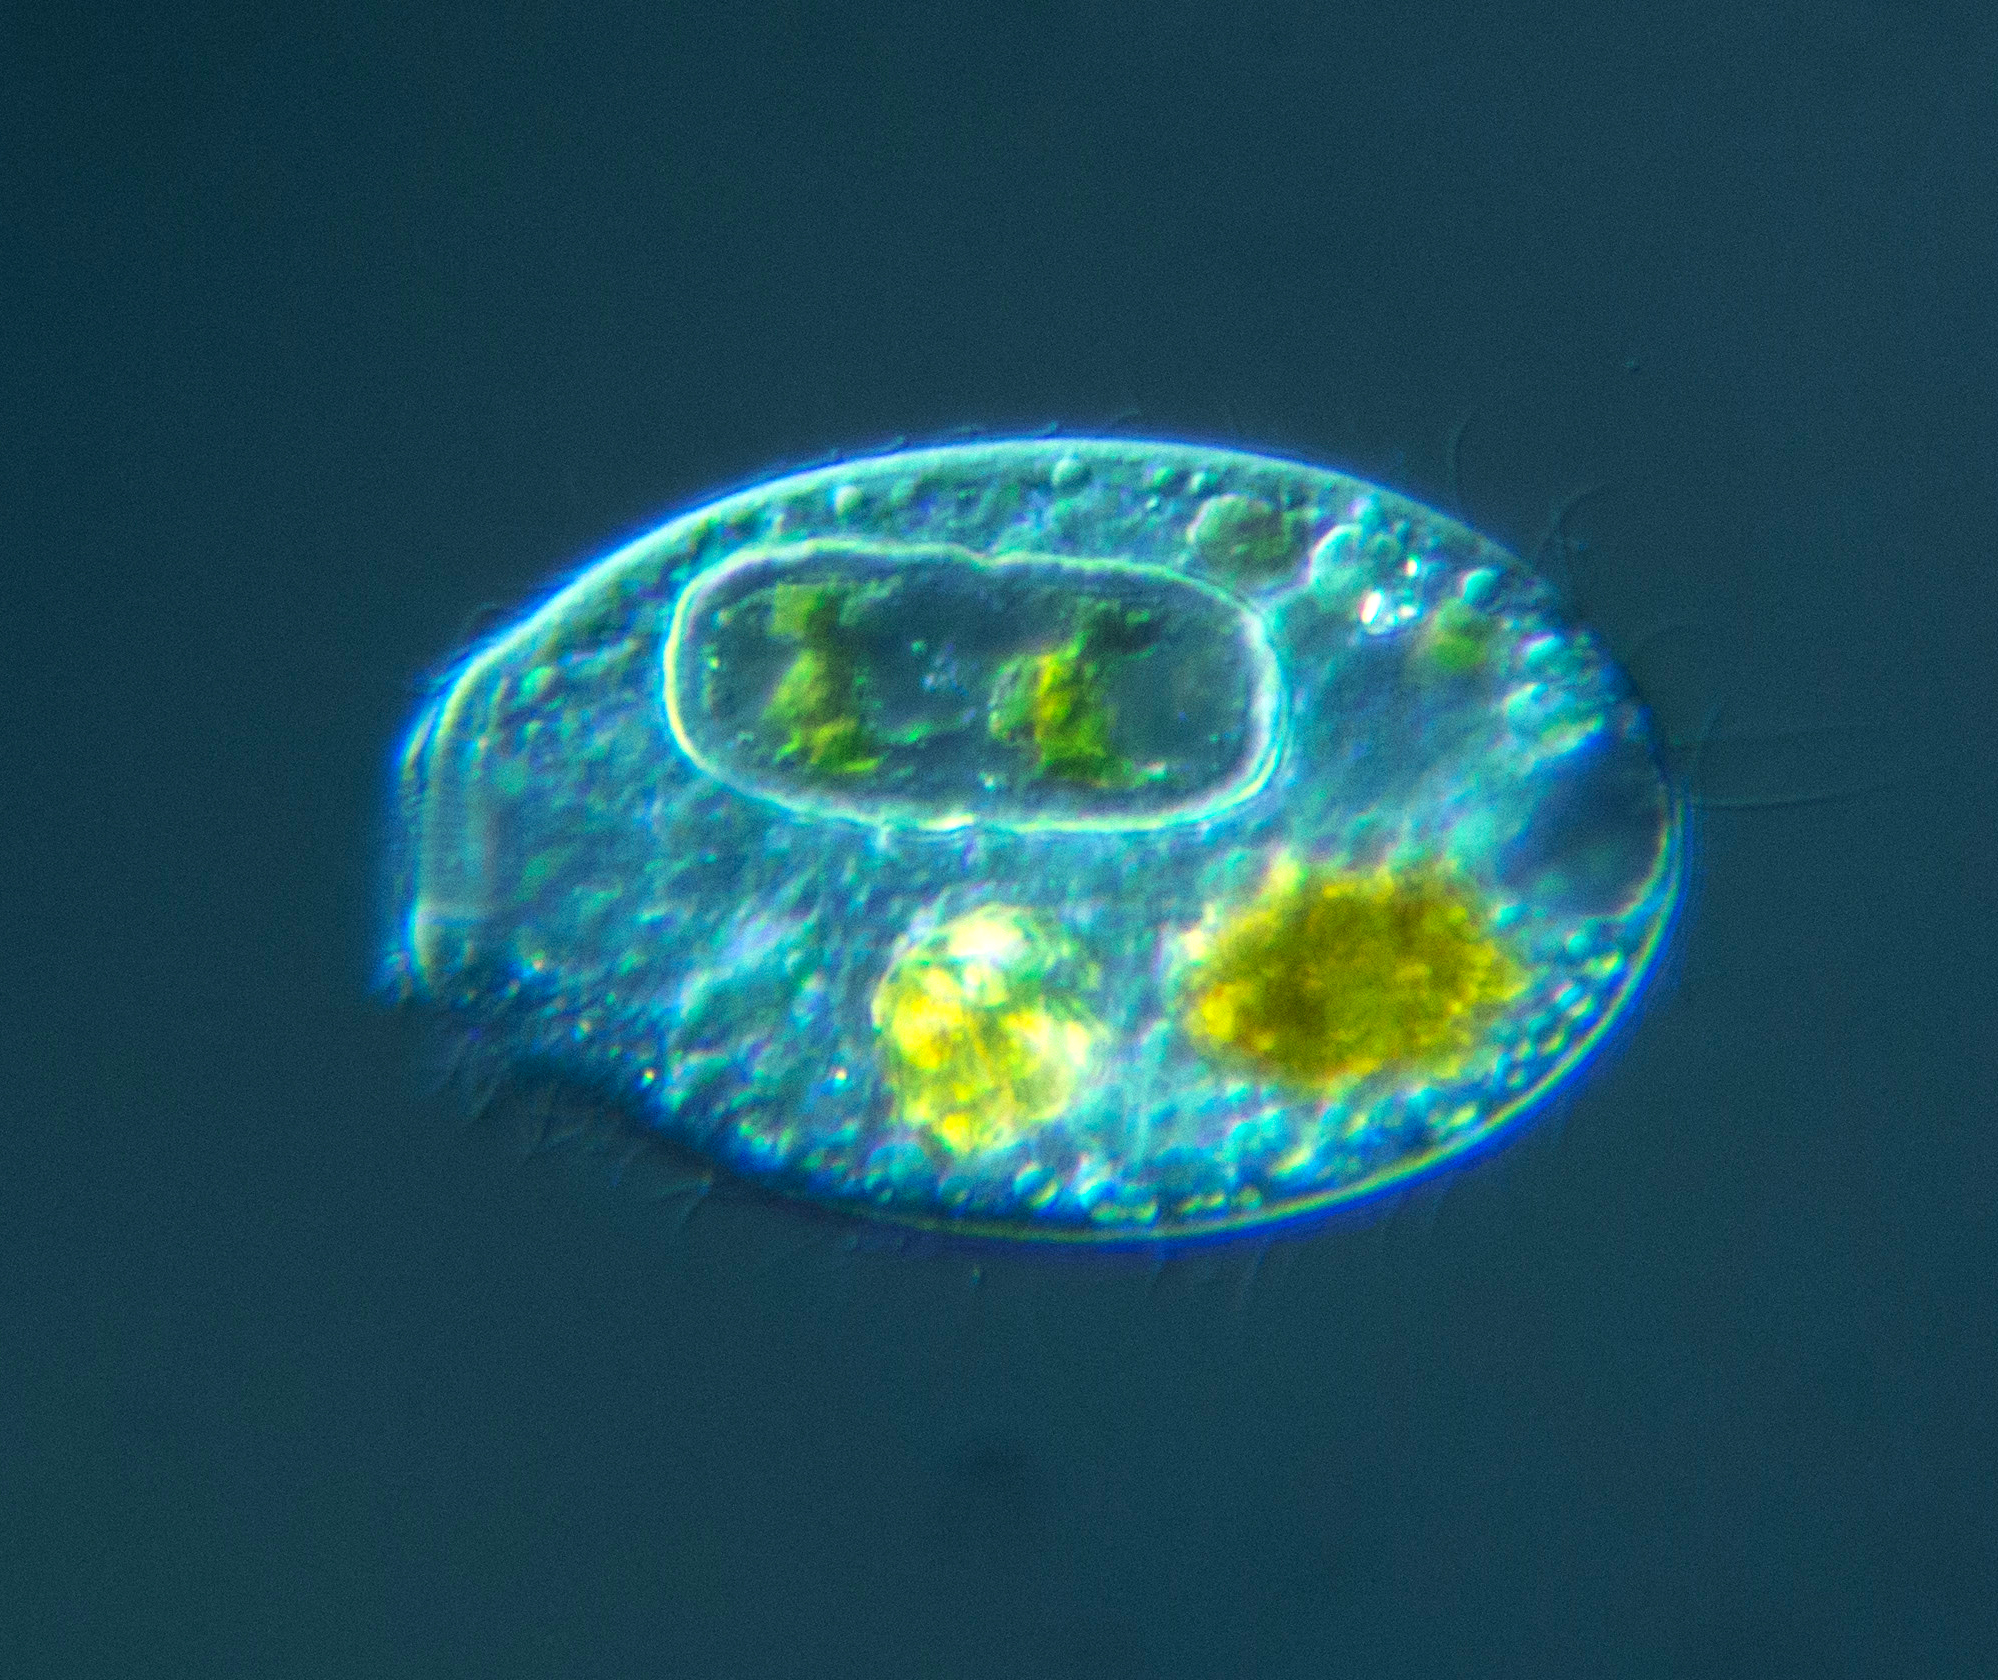
drop, light, biology, blue, circle, sphere, shape, protist, protisten, einzeller, protozoa, protozoen, mikroskop, mikrofotografie, mikrofoto, microscop, microphotography, ciliaten, ciliat, wimperntierchen, infusorien, unicelluar, flagellaten, macro photography, liquid bubble, fractal art